George Floyd protests in Portland, Oregon

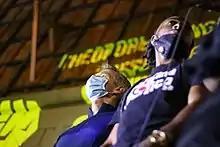
Mayor Ted Wheeler, with "THEODORE RESIGN" projected behind him, addressed a crowd of protesters on July 22, 2020

The same day, thousands of protesters began gathering in front of the federal courthouse's perimeter fence in the evening, with the crowd peaking at around 4,000 according to authorities. Many protesters danced and chanted "Black Lives Matter" and "Feds go home" to the sound of drums. At 10:15 p.m., a man tried to climb the fence and was quickly arrested. As the night went on, protesters shook the fence surrounding the courthouse and individuals in the crowd pointed green lasers at federal agents and threw flares, fireworks, glass bottles, and other solid objects at the building, prompting federal agents to respond with pepper balls, tear gas, and flash bangs on more than one occasion. According to DHS and Associated Press, power tools such as an angle grinder were also used to damage property, particularly the fence. Inside the courthouse, agents had most lights turned off reportedly to protect from people in the crowd who were firing metal ball bearings through the windows with sling shots. That same night, U.S. District Judge Michael Mosman denied a restraining order by the state attorney general to restrict the actions of federal police.